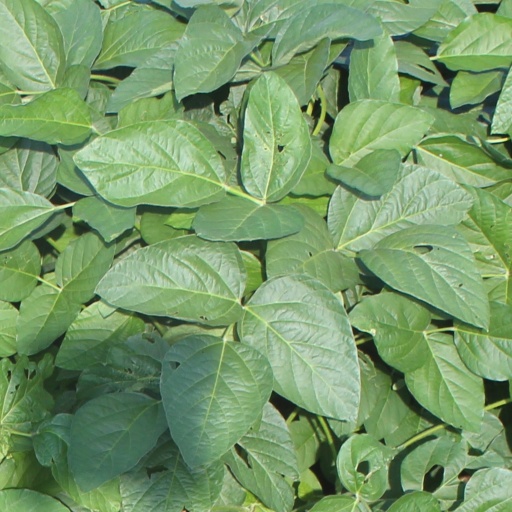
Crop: soybean